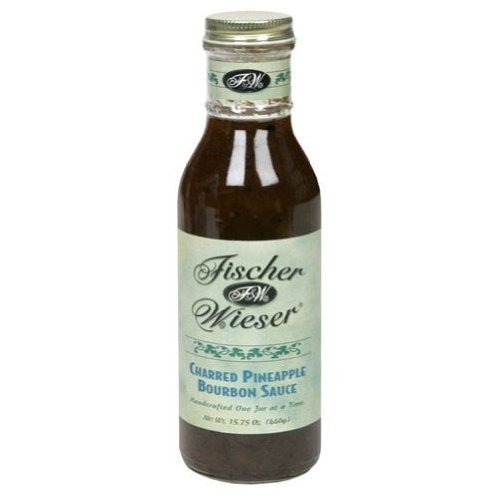
Item Name: Fischer & Wieser, Sauce Charred Pinaple Bourbon, 15.8 OZ (Pack of 6)
Value: 94.5
Unit: Oz

Price: 41.95